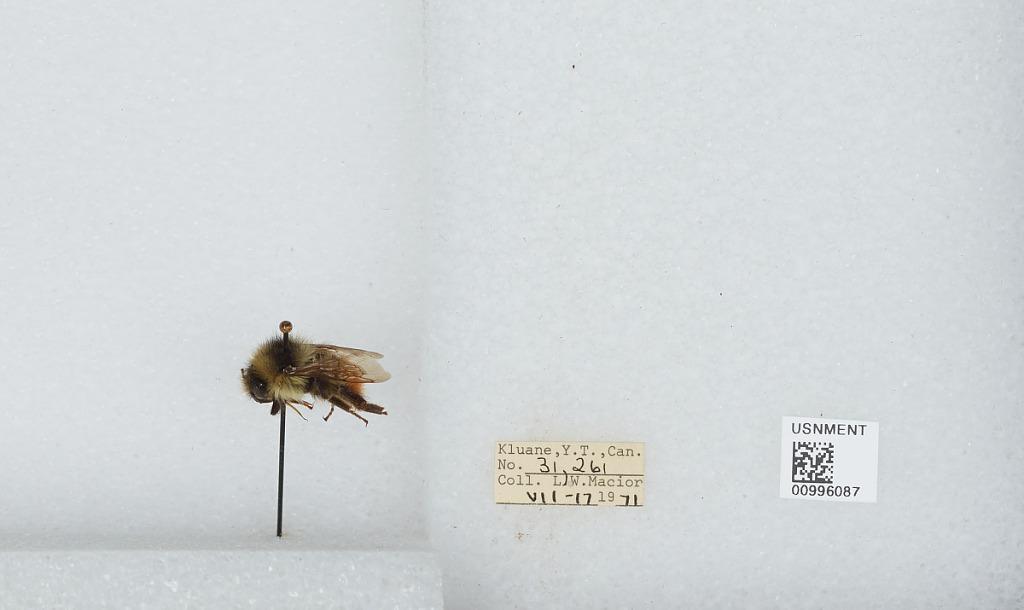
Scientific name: Bombus (Pyrobombus) flavifrons Cresson
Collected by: L. Macior
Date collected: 1971-7-17
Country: Canada
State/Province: Yukon Territory
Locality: Kluane
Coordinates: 60.75, -139.5